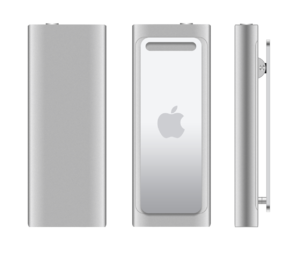
L'iPod shuffle est un baladeur numérique à mémoire flash conçu et commercialisé par Apple de 2005 à 2017. Il s'agit du modèle d'entrée de gamme dans la famille des iPod.